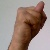
The image shows a hand gesture representing the letter 'N' in Indian Sign Language.